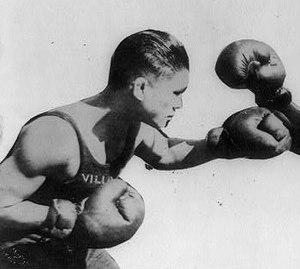
Pancho Villa, de son vrai nom Francisco Guilledo, est un boxeur philippin né le 1ᵉʳ août 1901 à Iloilo City et mort le 14 juillet 1925.